Arrouya noir

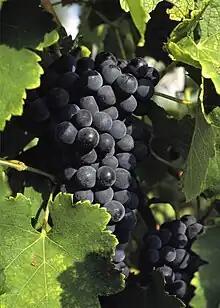
Arrouya noir is often confused with another red wine grape grown in the Southwest France, Fer "(pictured)".

The name "Arrouya" is believed to come from the word which means "red" in the Béarnese dialect. The grape has been growing the Pyrénées-Atlantiques since at least the late 18th century where it was mentioned in 1783 document as being a late-ripening variety.